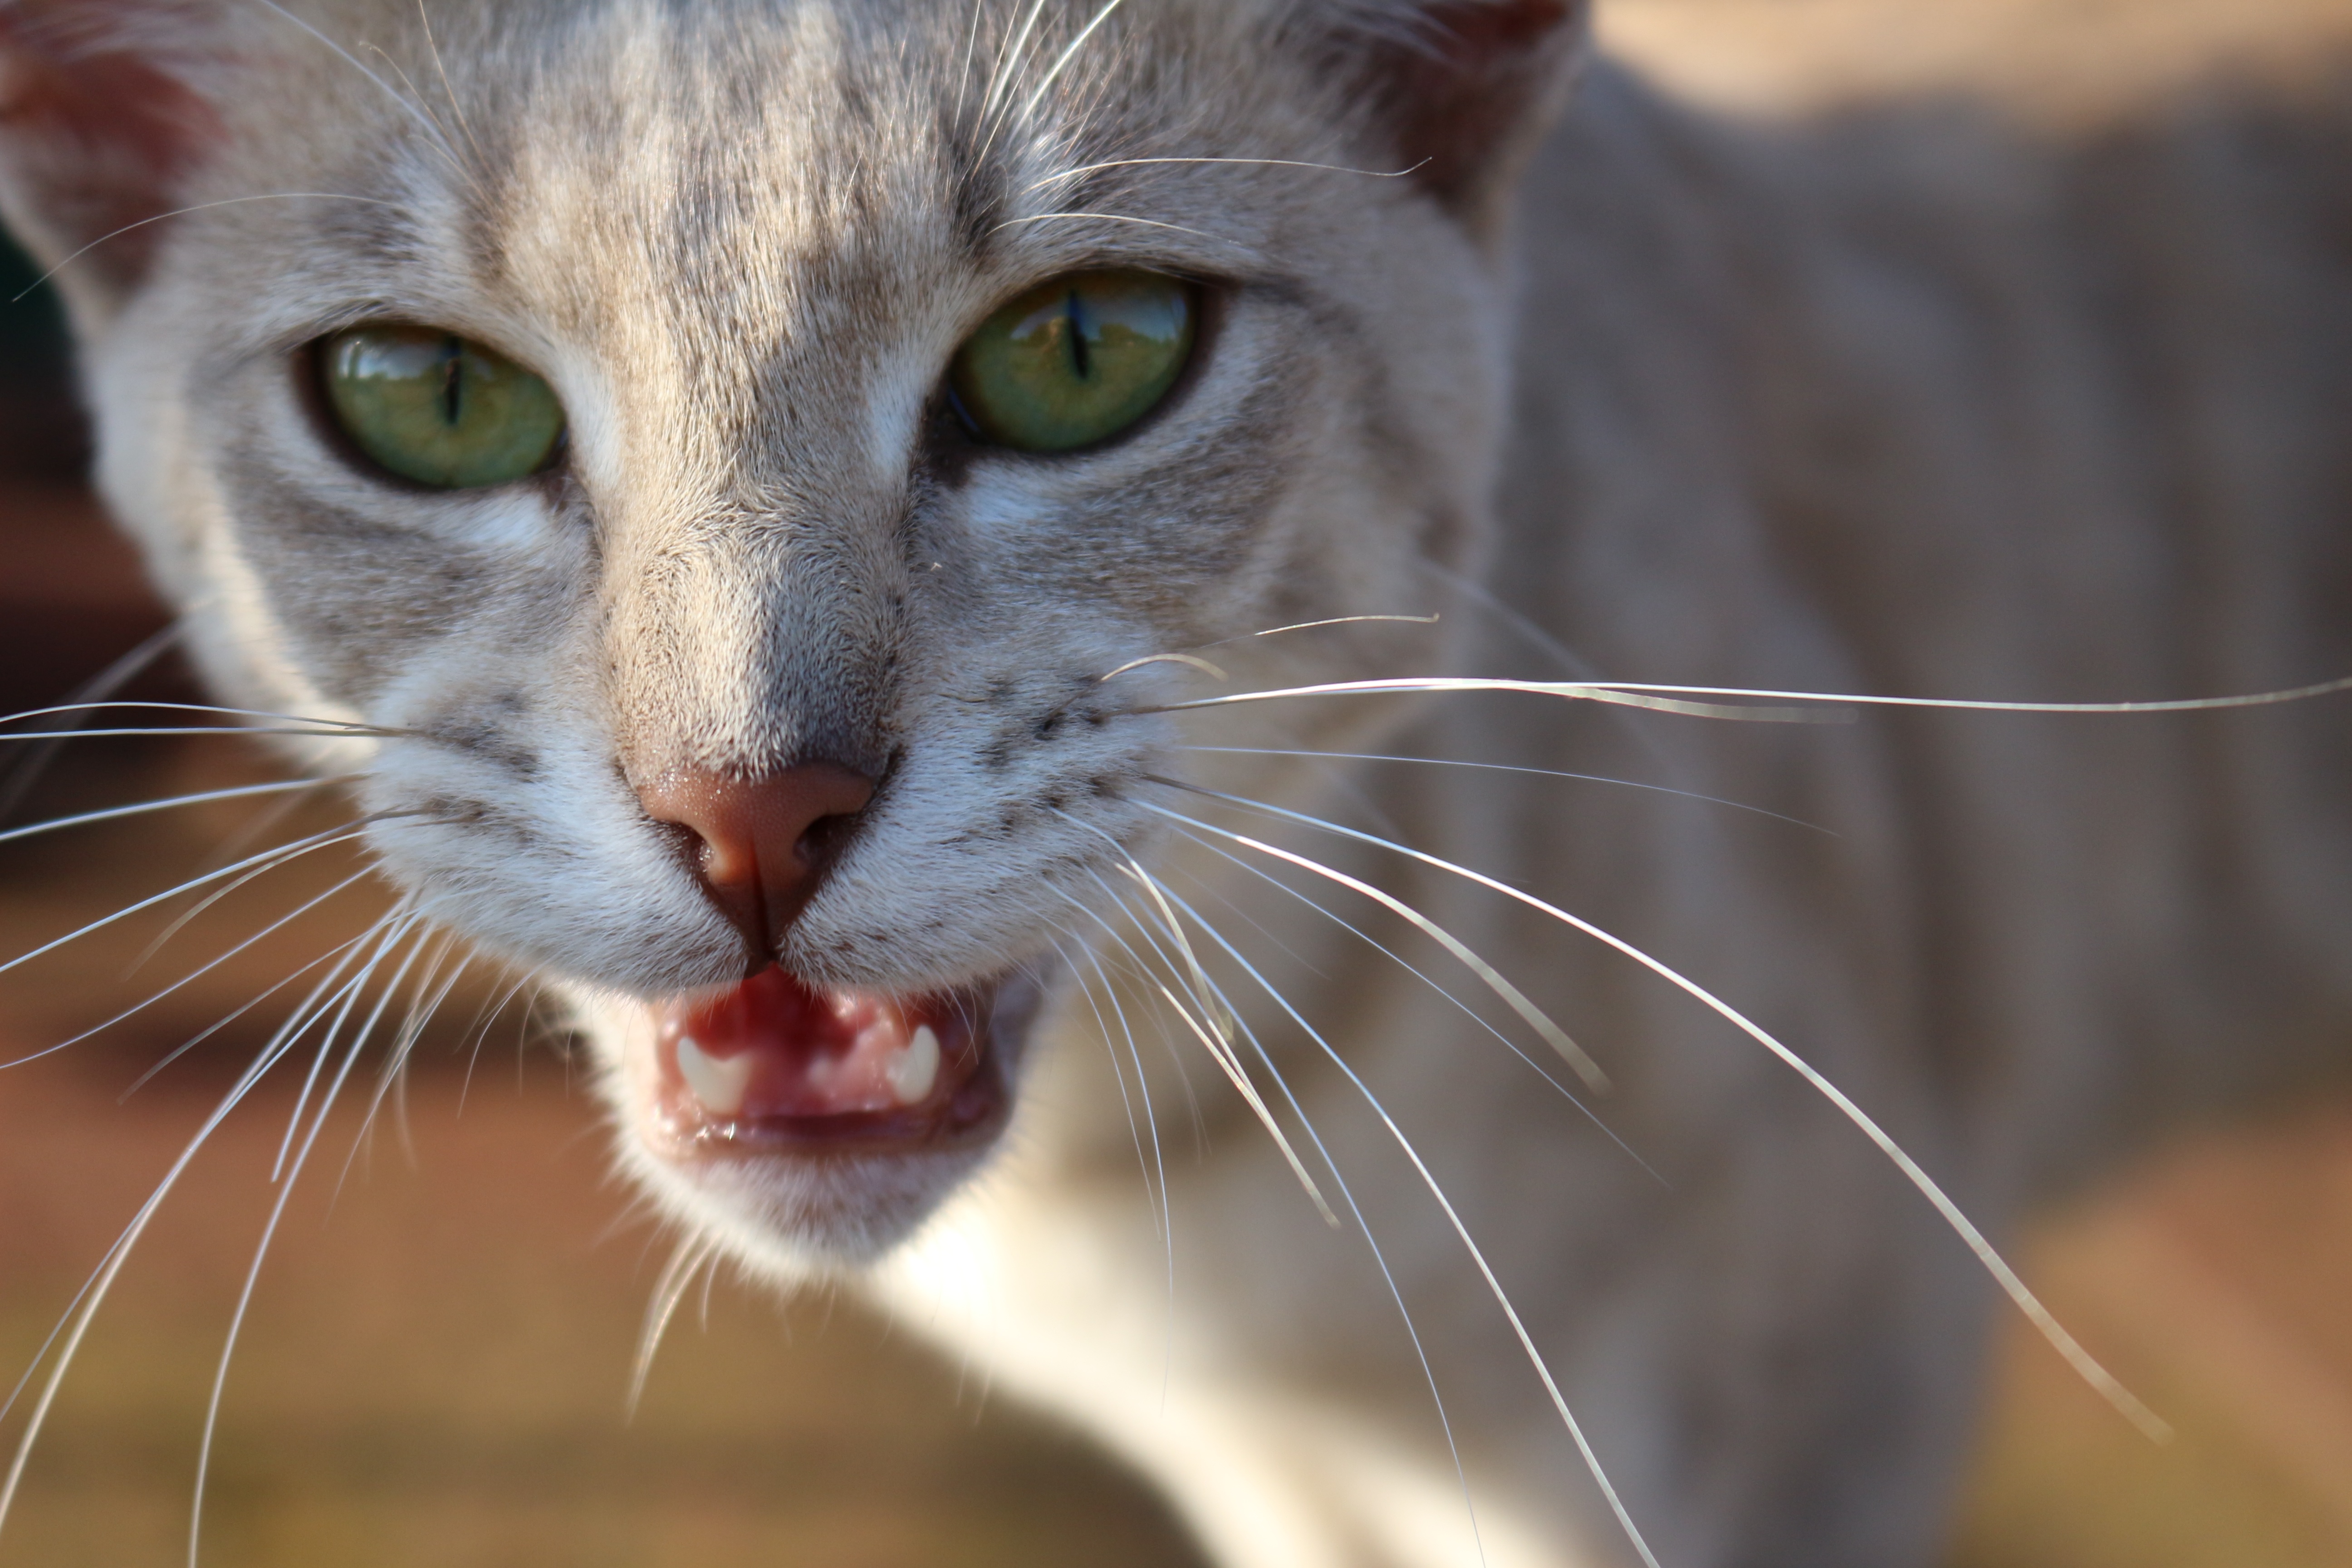
cat, mammal, fauna, yawn, close up, nose, whiskers, snout, eye, vertebrate, mieze, domestic cat, breed cat, meow, cat's eyes, wild cat, small to medium sized cats, cat like mammal, domestic short haired cat, rusty spotted cat